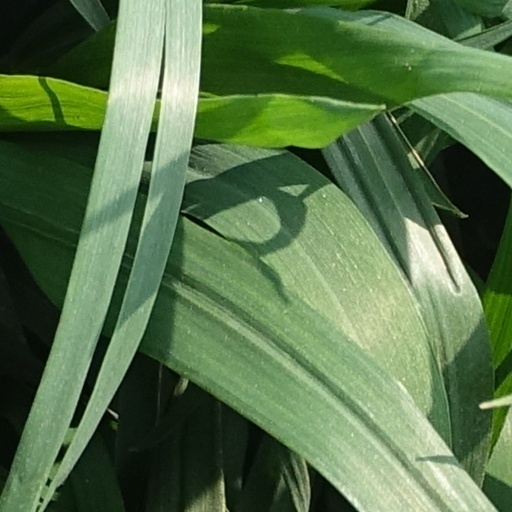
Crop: wheat